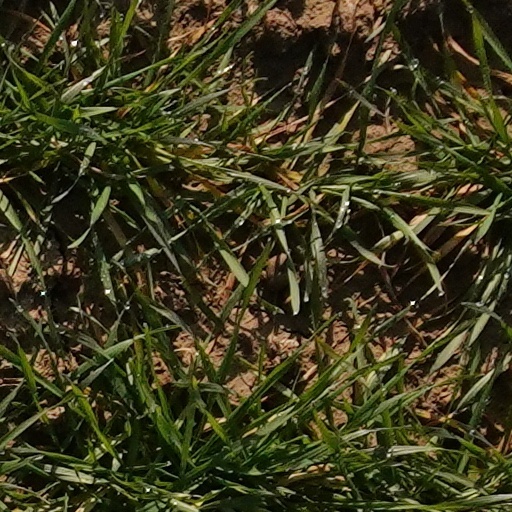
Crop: wheat